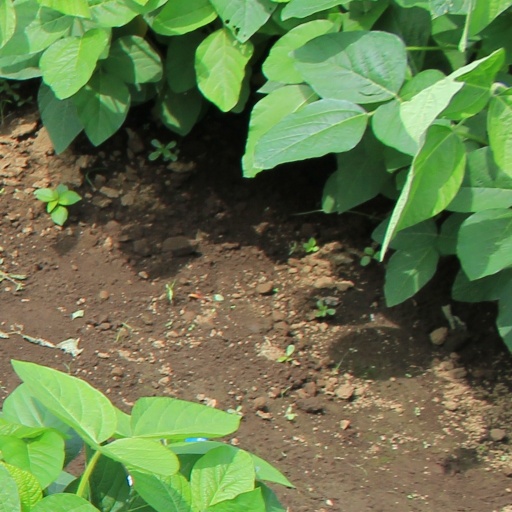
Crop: soybean